Wallace Wade

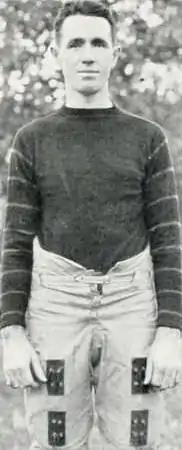
Wade at Vanderbilt, 1921

Defending Southern Intercollegiate Athletic Association (SIAA) champion Georgia was undefeated, having not allowed a score through its powerful line all year. Vanderbilt too was undefeated, and so the game was figured to decide the conference champion. It was described by "The New York Times" as an "important clash." Sporting editor for the "Birmingham News" "Zipp" Newman had written weeks ago, "Stegeman has a powerful team and with all the regulars in the game, the team has a chance of going through the season undefeated unless it be Vanderbilt that stops her." The Bulldogs were the favorite to win this meeting of the two schools, first since 1912, in part because the Bulldogs may have outplayed Harvard and defeated Auburn earlier in the season.